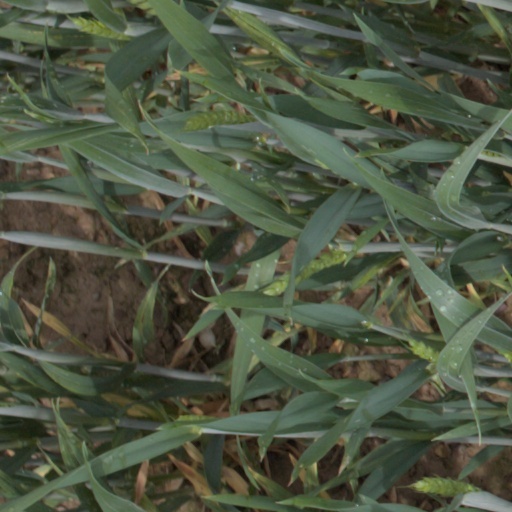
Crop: wheat